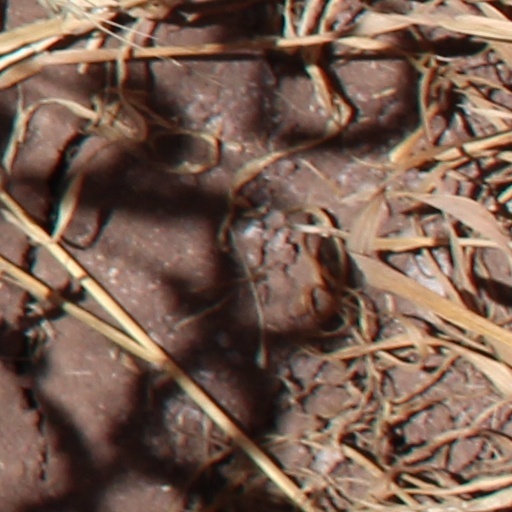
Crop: wheat